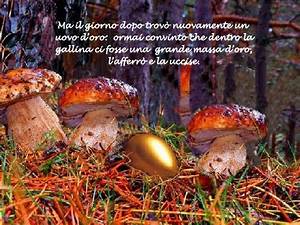
Label: chicken